Karasuyama Station

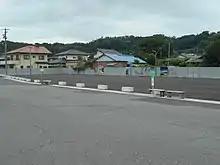
Rotary

In fiscal 2019, the station was used by an average of 537 passengers daily (boarding passengers only).